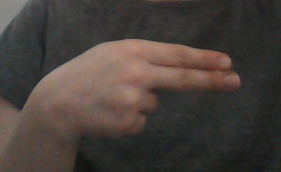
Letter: ain